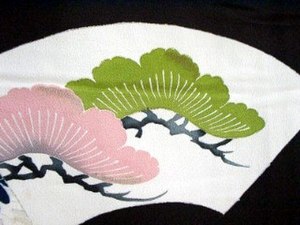
Kimono / Tekstiler
Et eksempel på yuzen farvning
Kimono er nationaldragten i Japan. Oprindeligt betyder kimono alle typer tøj, men det er blevet betegnelsen for den lange traditionelle dragt båret af kvinder, mænd og børn.